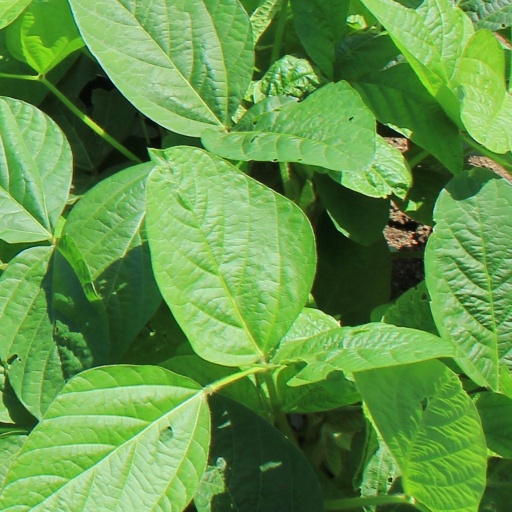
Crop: soybean